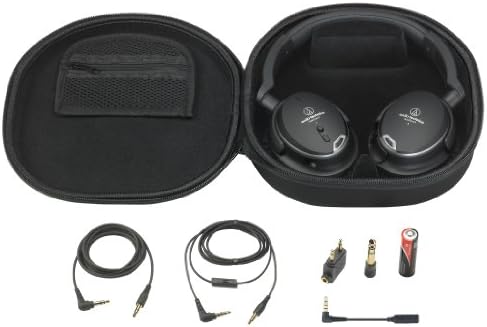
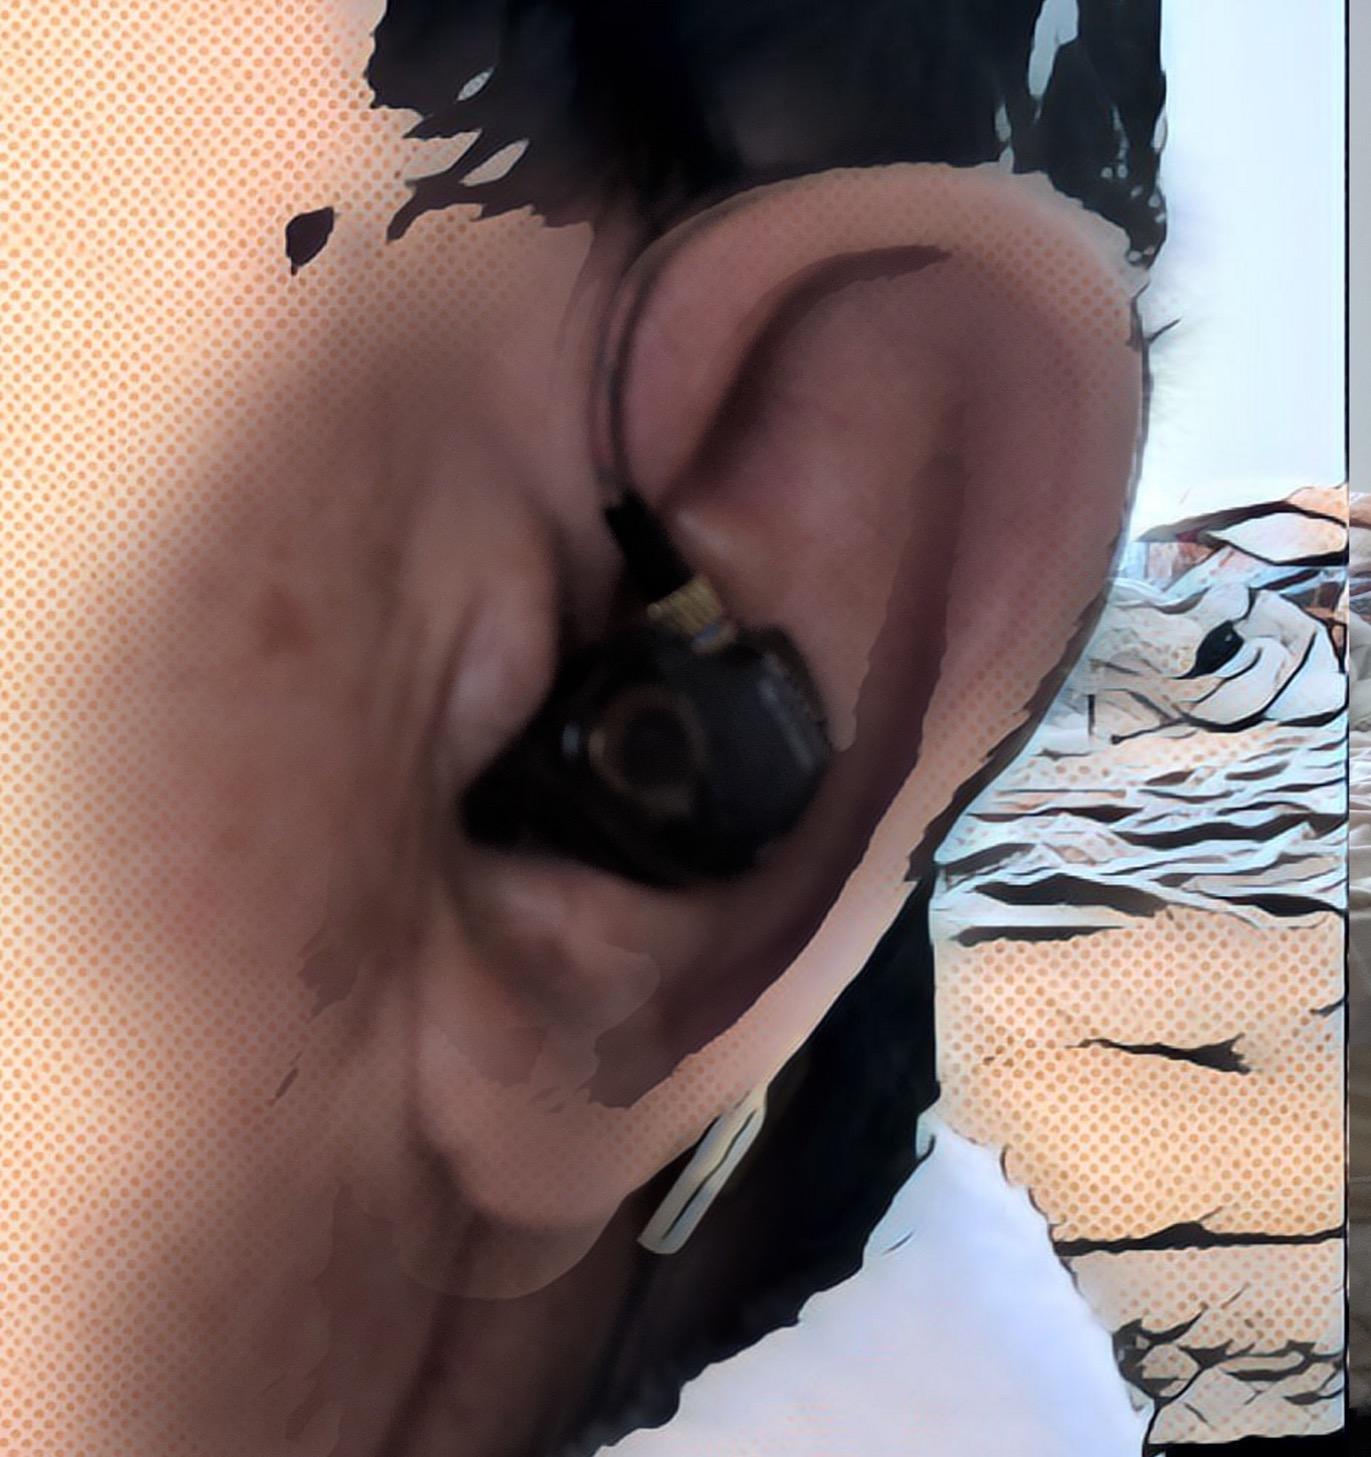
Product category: headphones
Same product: no